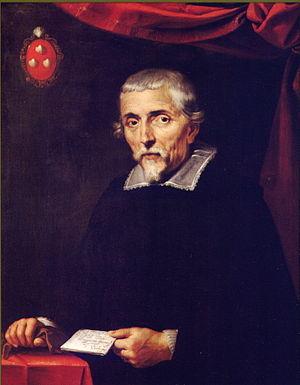
L'orfèvre bruxellois Jean Jacobs, 17ème siècle, par Guido Reni
Jean Jacobs est un orfèvre bruxellois, fondateur à Bologne du Collège Jean Jacobs, ou Collegium Belgarum dit aussi "Collegio dei Fiamminghi".